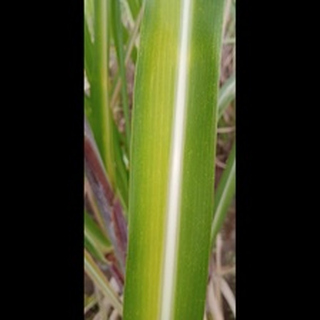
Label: sugarcane_yellow_leaf_disease